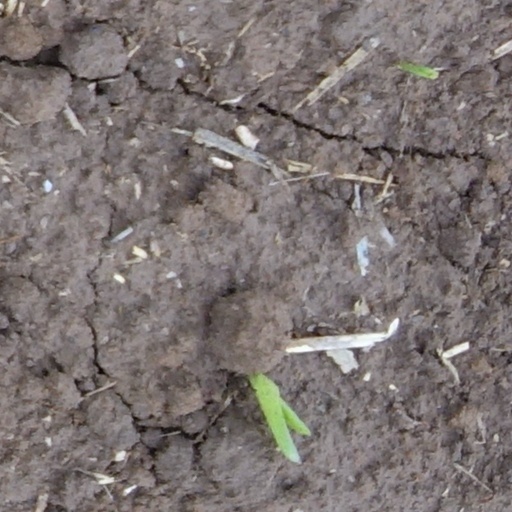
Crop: wheat